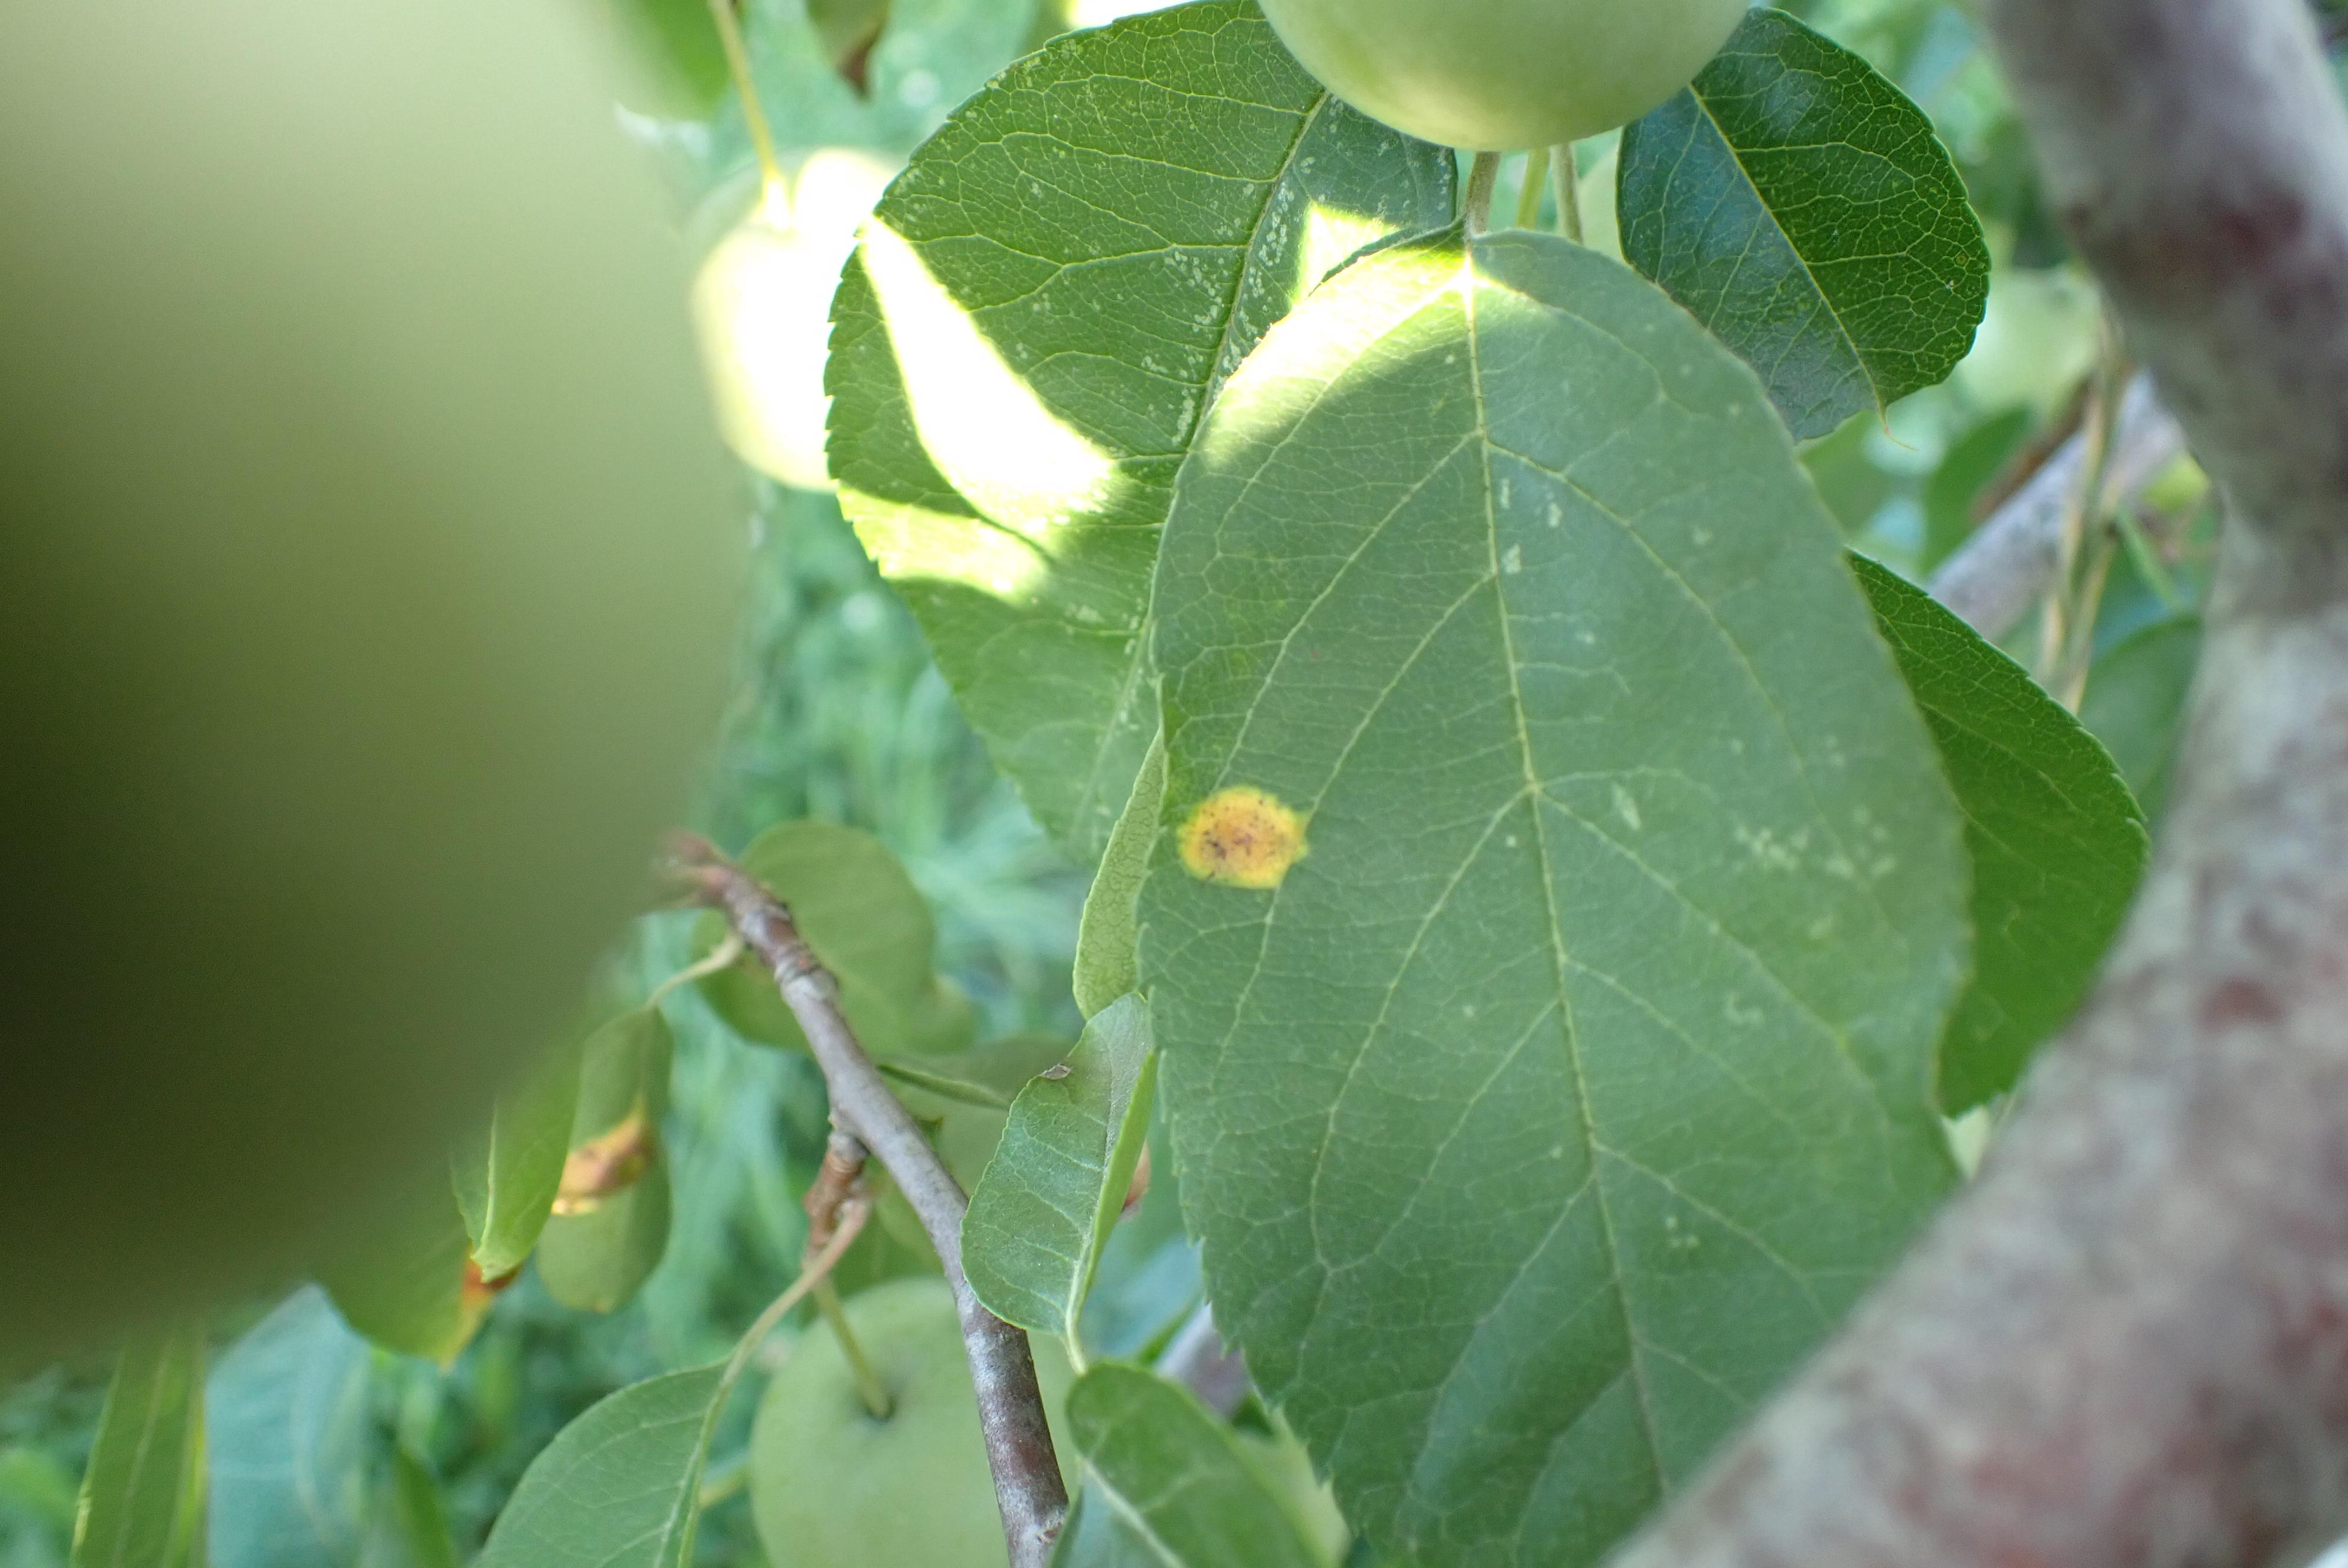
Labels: rust